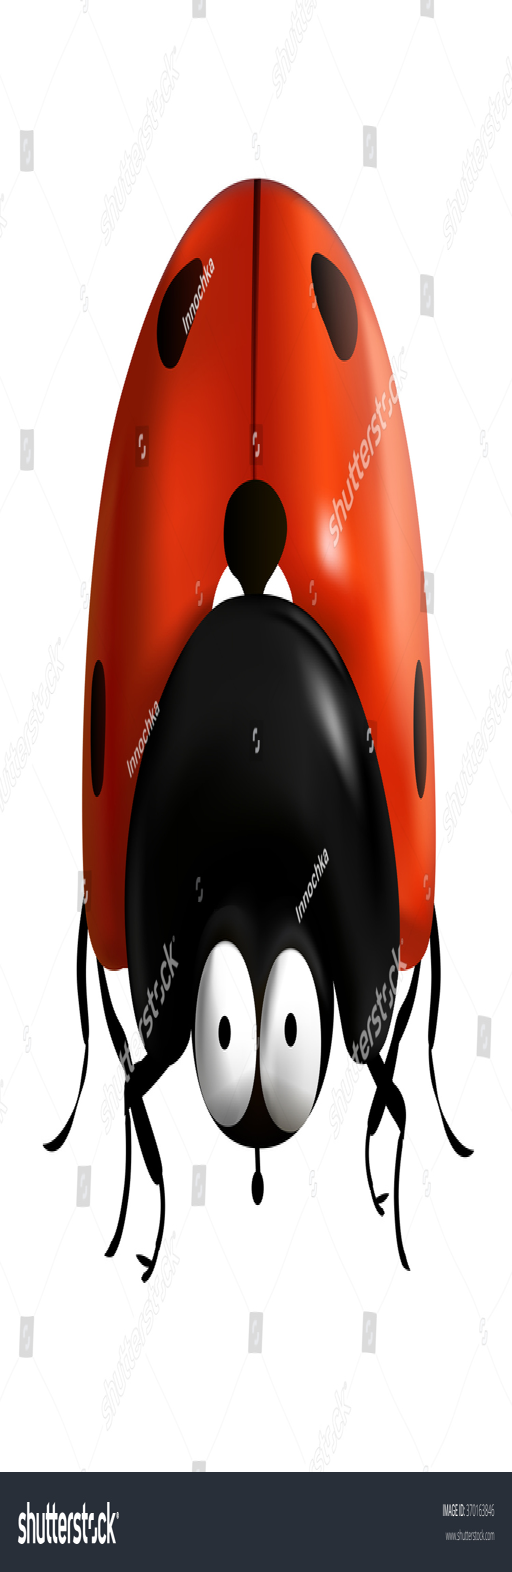
insect on a white background .